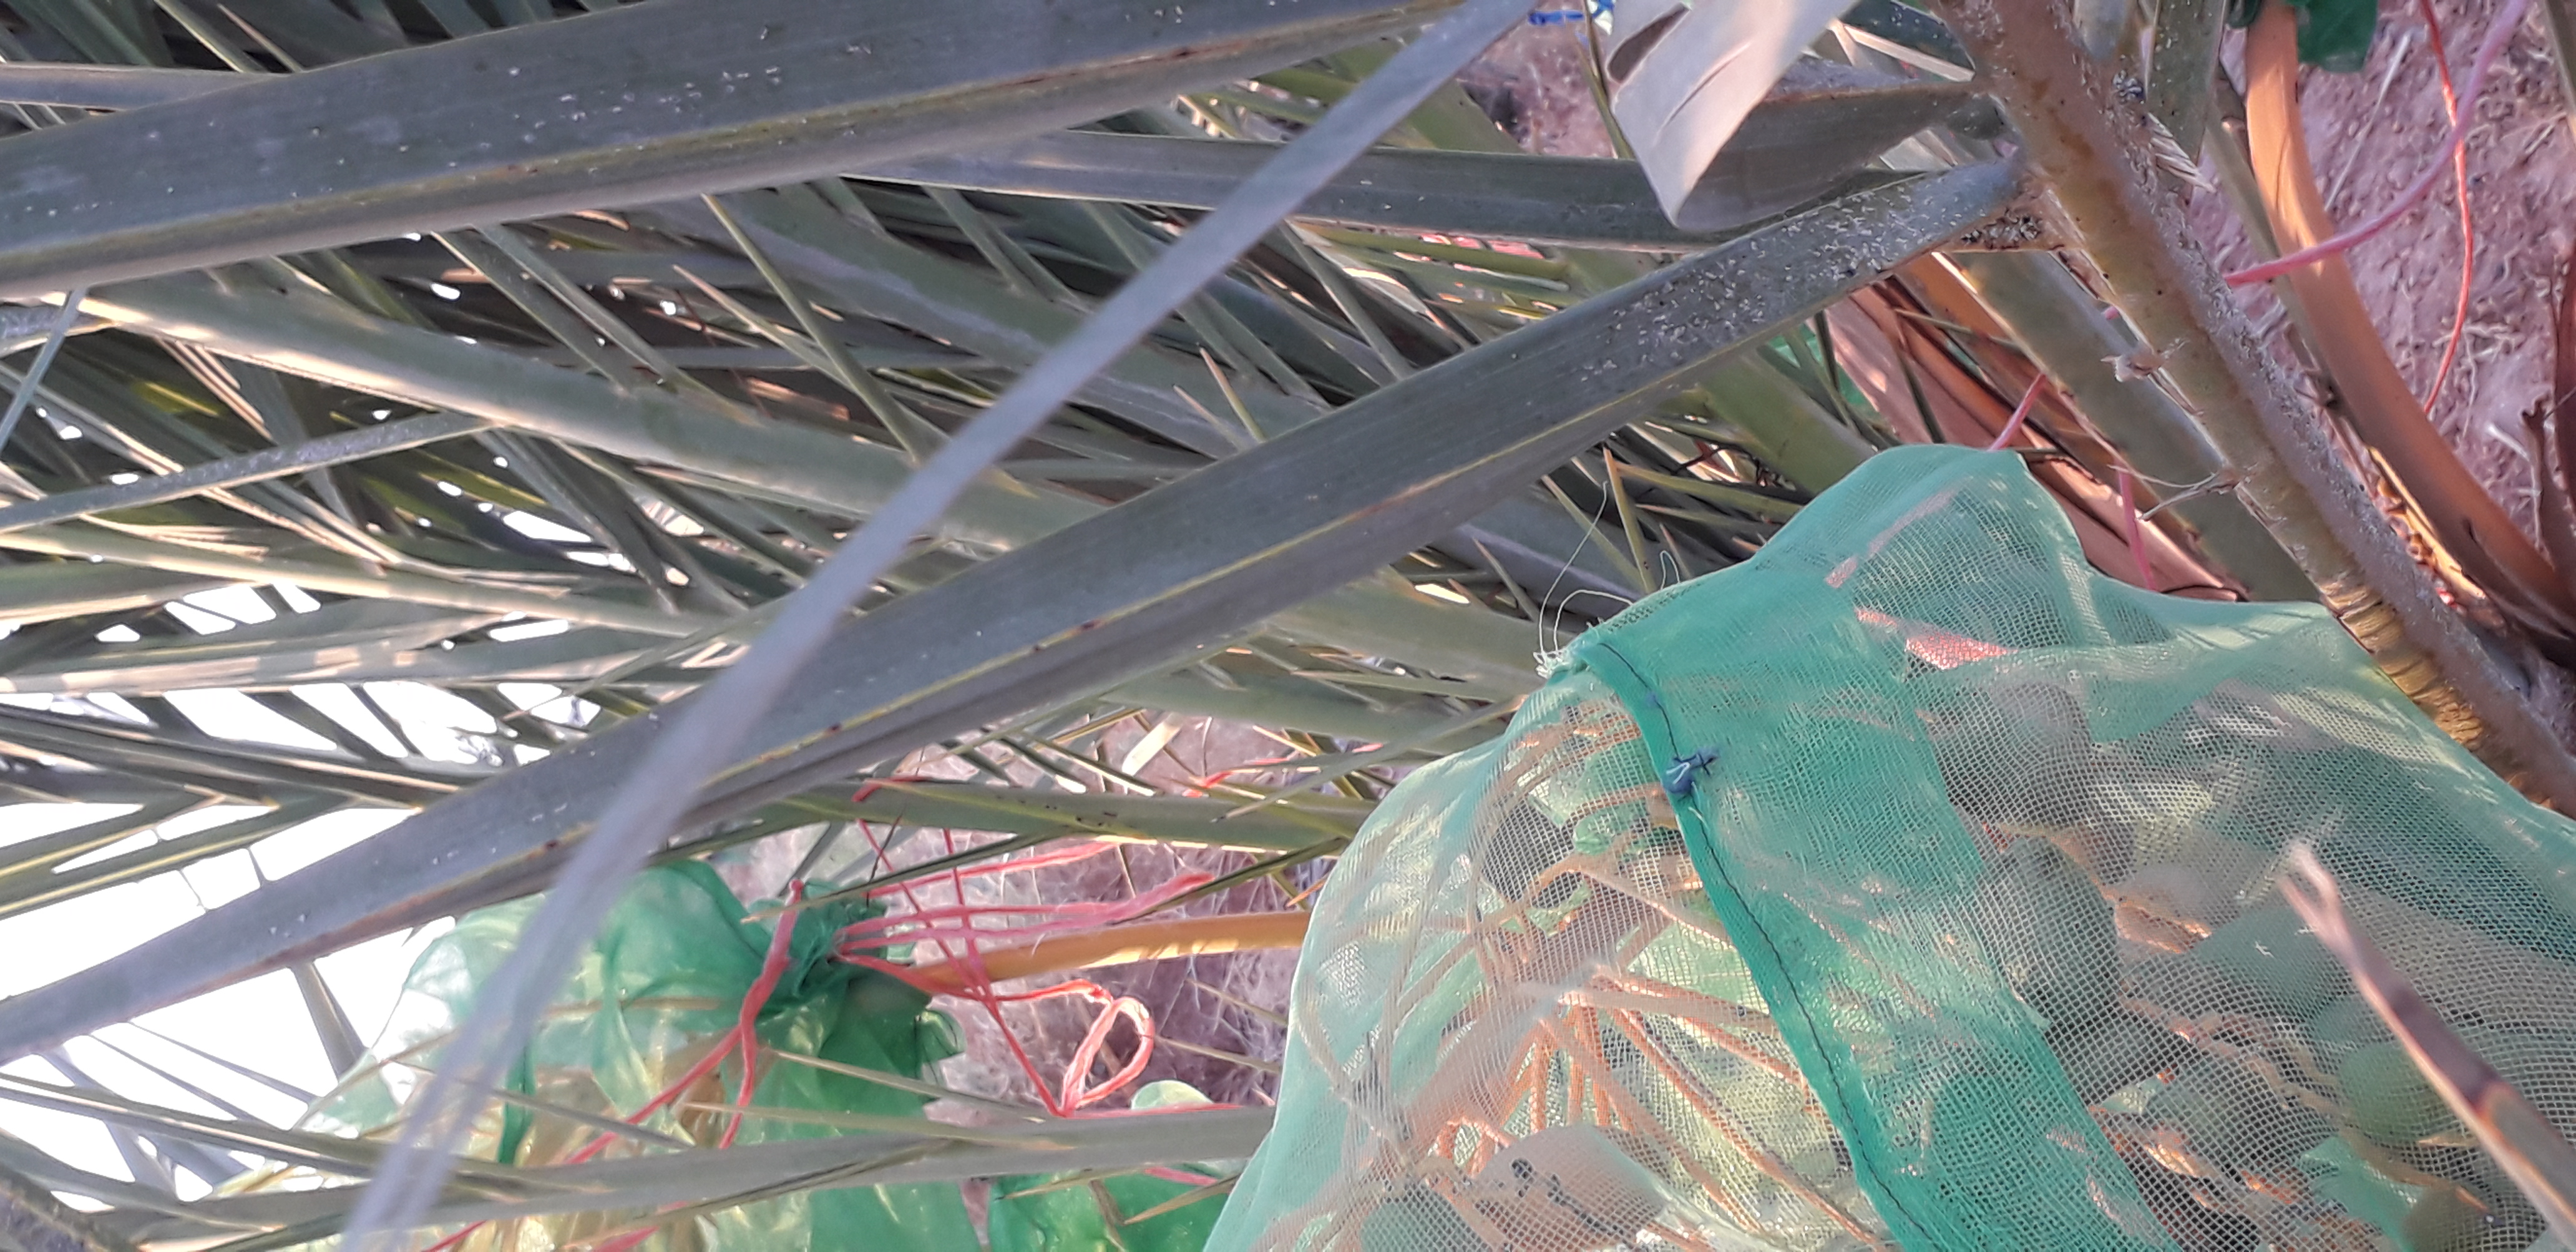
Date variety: Boumajhoul